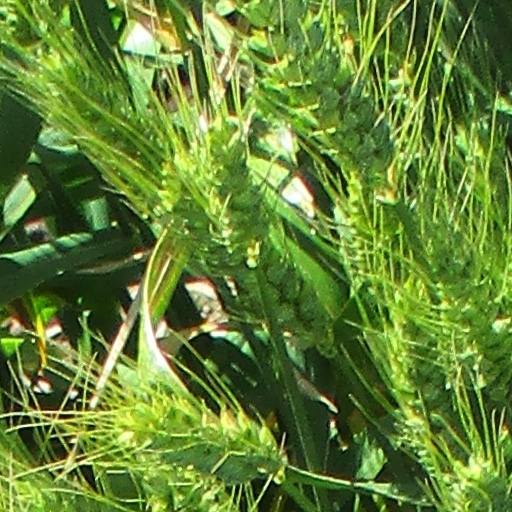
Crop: wheat